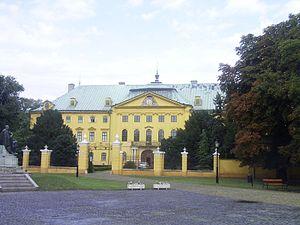
L'archidiocèse de Kalocsa–Kecskemét est situé au sud de la Hongrie, autour des villes de Kalocsa et de Kecskemét.